Durrës-Kukës Highway

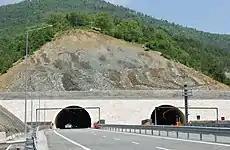
Kalimashi Tunnel entrance at Thirrë

Rruga e Kombit ("Nation's Highway") is a toll highway stretching between Kashar, Thumanë, Milot, Rrëshen, Kalimash, Kukes and the border with Kosovo in Northern Albania part of the Durrës-Kukës Corridor. In June 2009, the highway was opened to traffic with the inauguration of the Thirrë-Kalimash Tunnel, while other sections were partially completed in subsequent years as the highway is still under construction.